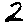
Label: 2